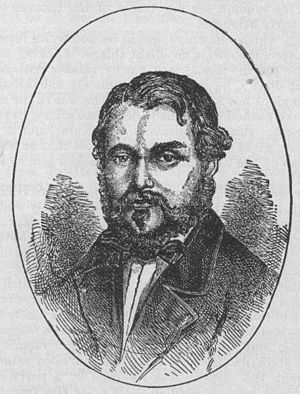
Heinrich Barth
Heinrich Barth.
Heinrich Barth var en tysk opdagelsesrejsende og Afrika-forsker. Han deltog 1849-1855 i en britisk ekspedition gennem Sahara til det vestlige Sudan og som den eneste overlevende leder nåede han tilbage til Tripoli i 1855. Turen havde strakt sig over 20.000 km og givet forøget viden om Sahara, Sudan og Benueflodens øvre løb. Barth udgav i 1858 Reisen und Entdeckungen in Nord- und Zentralafrika.